Moropus

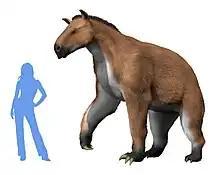
Size comparison between "M.elatus" and a human

Some species of "Moropus", such as "M. elatus", were among the largest chalicotheres, standing about tall at the shoulder and with a body weight around the size of a large rhinoceros. One "Moropus" specimen has an estimated body mass of . Smaller specimens have been described as being about the size of a tapir.